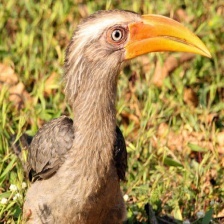
Species: MALABAR HORNBILL
Scientific name: OCYCEROS GRISEUS
ImageNet parent category: hornbill